London Underground carriages

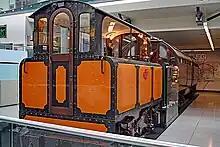
C&SLR electric loco and "padded cell" car

The City and South London Railway tube opened in 1890 with electric locomotives hauling carriages. Initially the locomotive could haul three carriages at an average ; the trains were air braked, the reservoirs on the locomotives topped up at Stockwell. Thirty carriages seated 32 passengers on longitudinal benches, although it was reported that 80 passengers could be carried. Soon named "padded cells", the carriages were provided with electric lighting. Sliding doors at each end led to a staffed platform with folding gates giving access to the platform. Originally with small windows, later carriages had larger windows and the earlier carriages were modified. In 1923 the railway was closed for reconstruction and tunnel enlargement, and the line reopened using newly built Standard Stock electrical multiple units.